History of painting

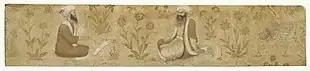
Two Scribes Seated with Books and a Writing Table Fragment of a decorative margin Northern India (Mughal school), ca. 1640–1650

The earliest Indian paintings were the rock paintings of prehistoric times, the petroglyphs as found in places like the Rock Shelters of Bhimbetka, and some of them are older than 5500 BC. Such works continued and after several millennia, in the 7th century, carved pillars of Ajanta, Maharashtra state present a fine example of Indian paintings, and the colors, mostly various shades of red and orange, were derived from minerals.